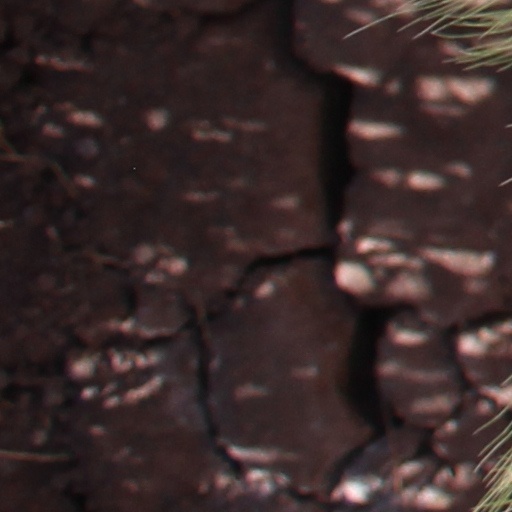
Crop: wheat